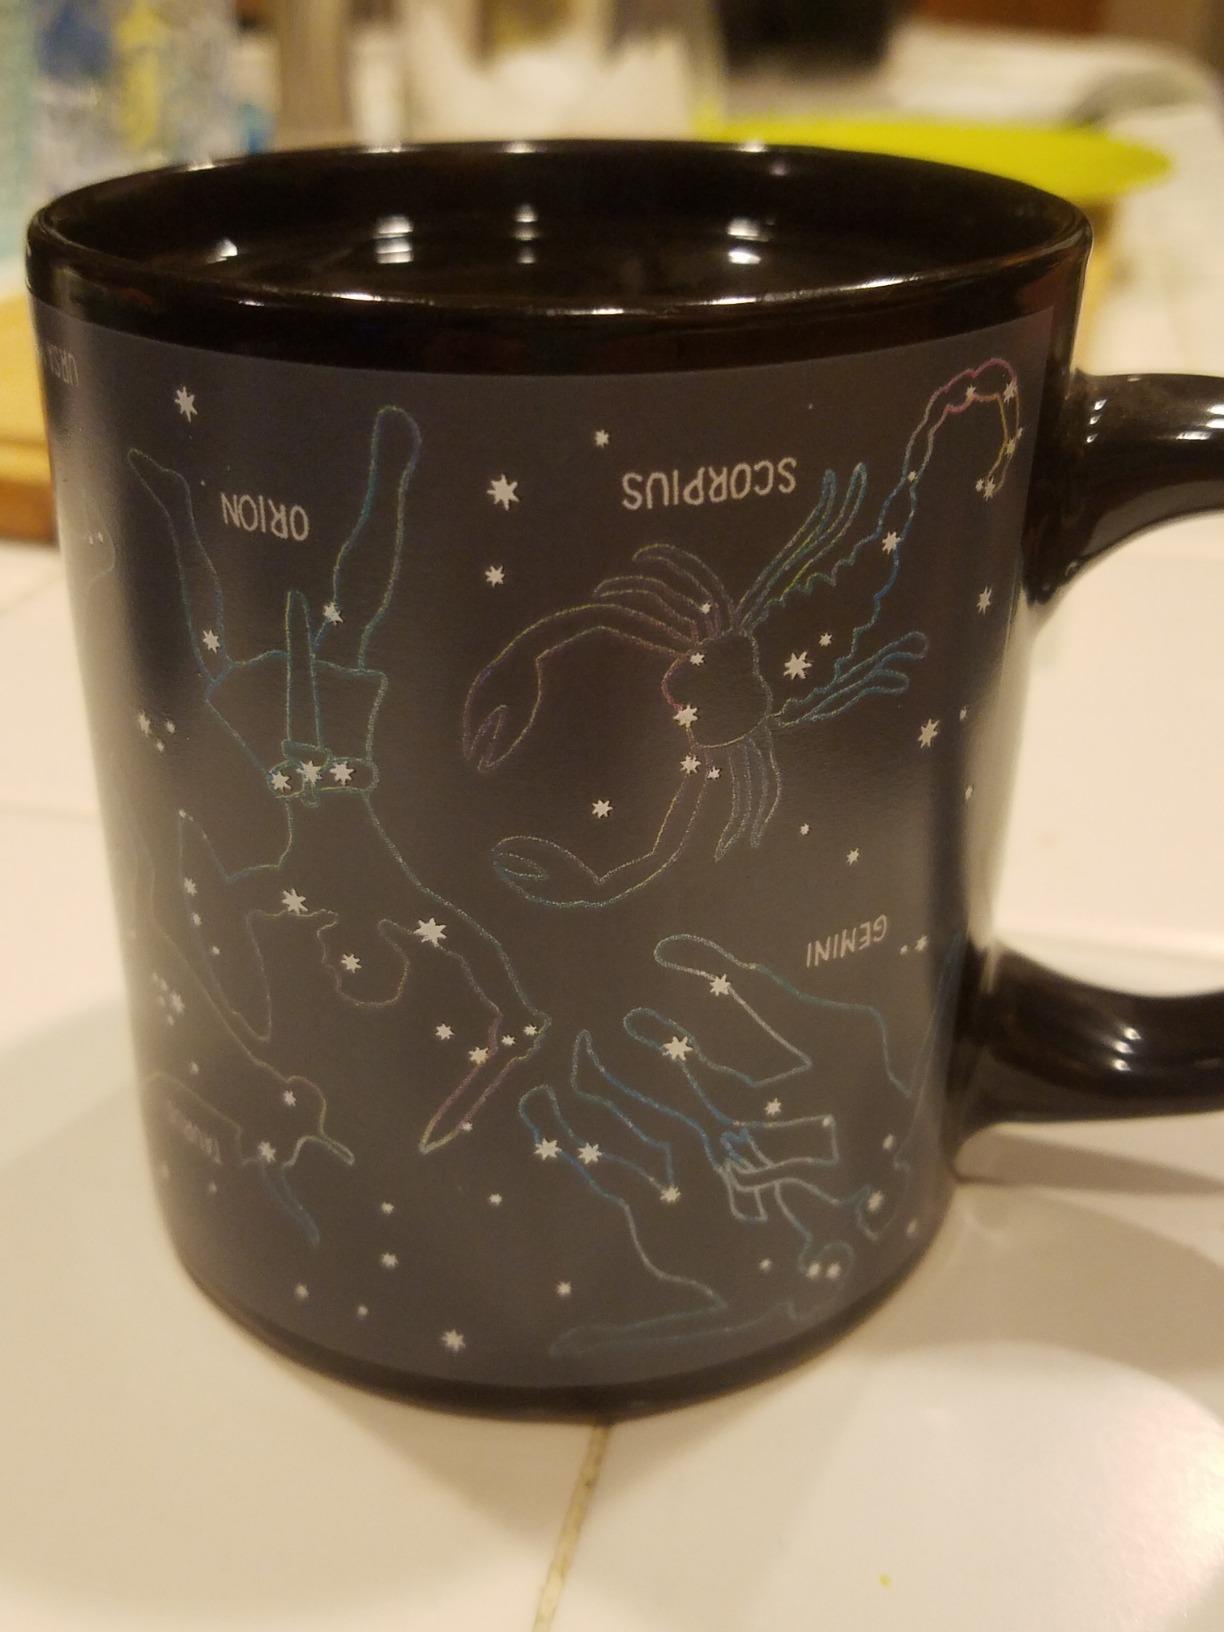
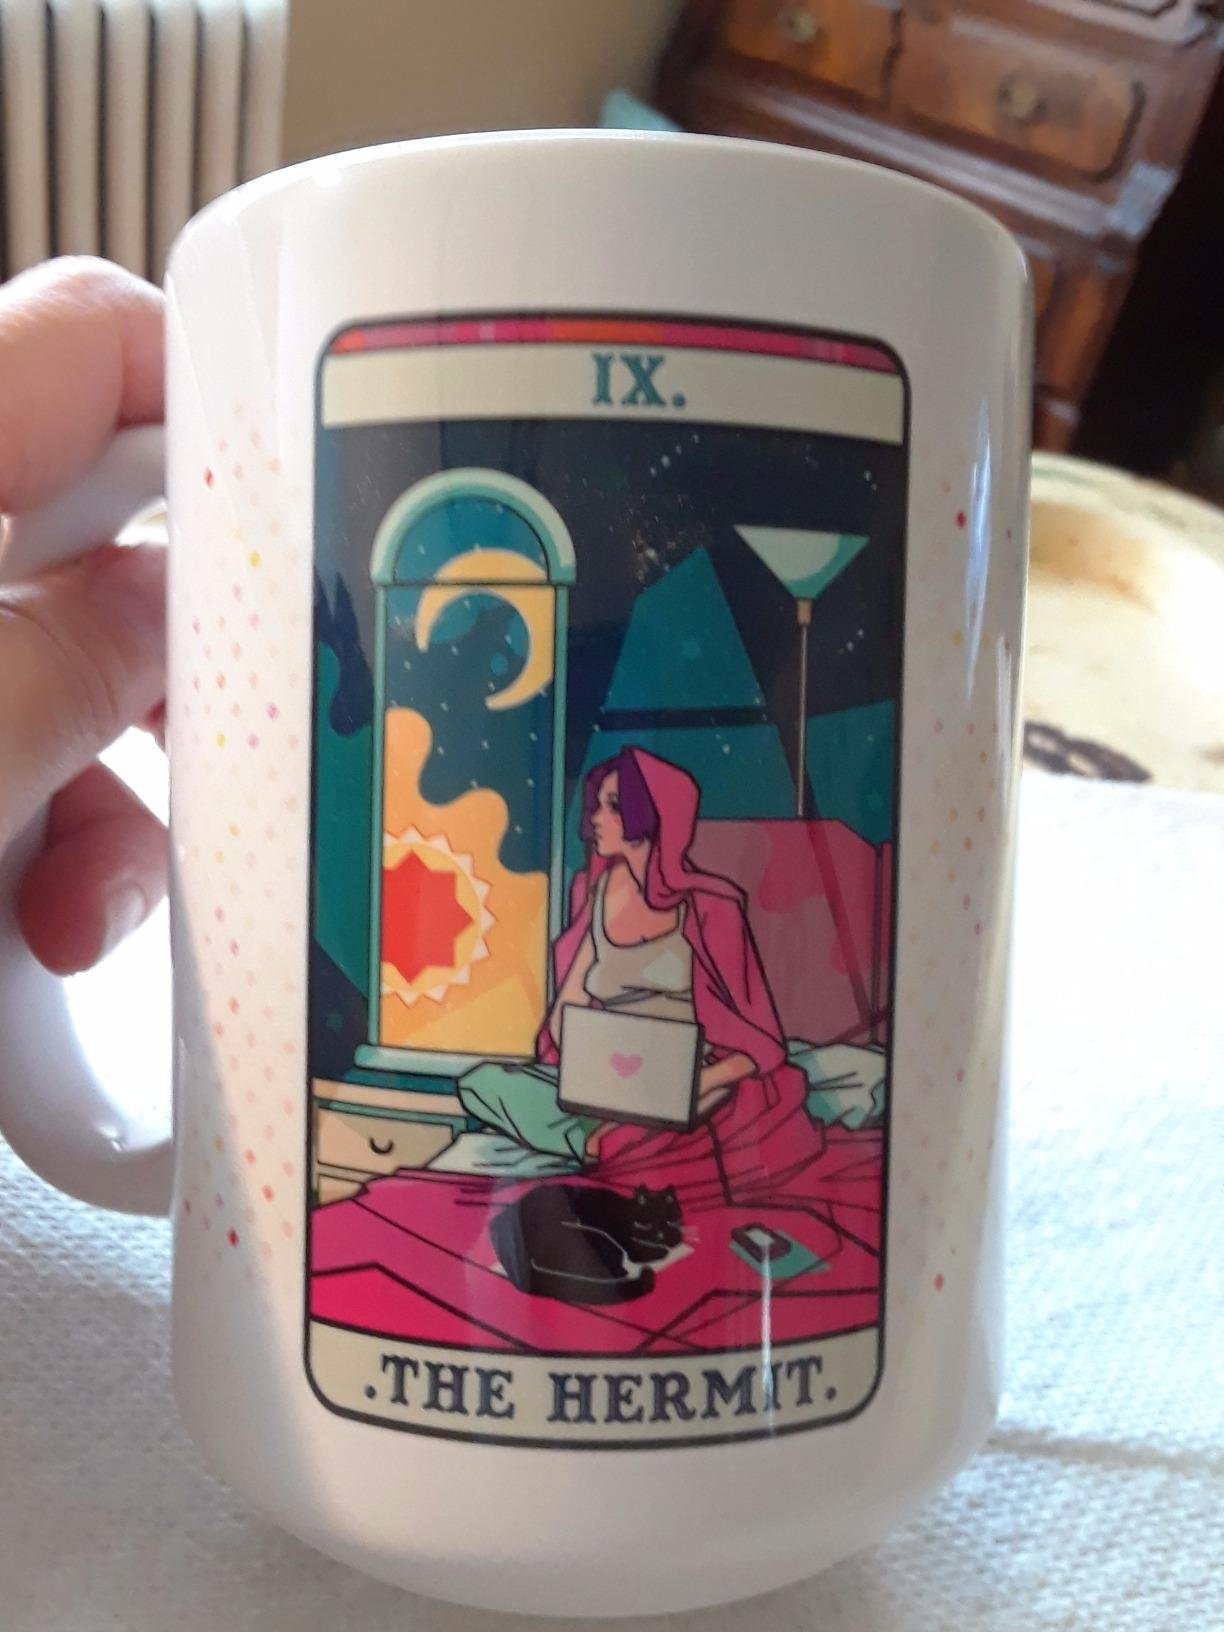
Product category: items_mug
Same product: no